Wellington Airport

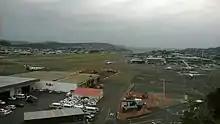
The view looking north of Wellington Airport in July 2015

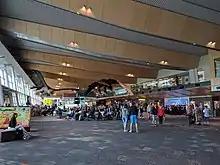
Main departures area

Wellington Aero Club formed in 1928 and asked Wellington City Council to set aside land for an airport. In October 1928, the Council agreed to the proposal and allocated reserve land at Lyall Bay for the purpose. Up to 150 labourers levelled the sand dunes and laid down a surface of broken rock and clay to stop the sand blowing away. This was then sown with grass. The official opening of the airport took place on 16 November 1929 with flying displays by 15 aeroplanes doing "crazy flying", "bombing" and races.